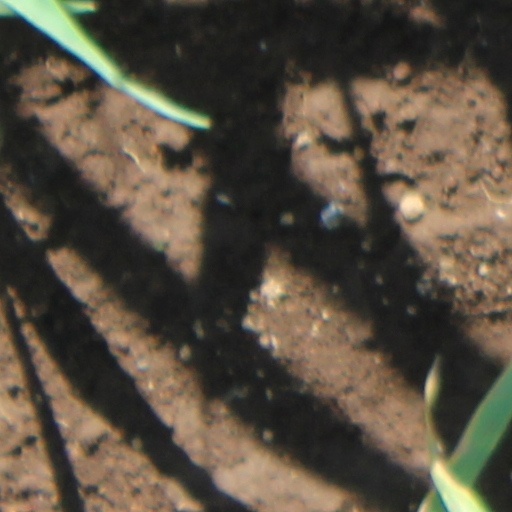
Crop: wheat